Zhongxing Terralord

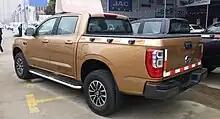
Zhongxing Terralord rear in China

The Terralord features a standard four door crew cab short bed with the length of 1530 mm, a width of 1620 mm, and a height of 515 mm. Power by an Isuzu sourced 2.5 liter turbo diesel engine producing and of torque. The transmission is a six-speed manual gearbox, sending power to all four wheels.